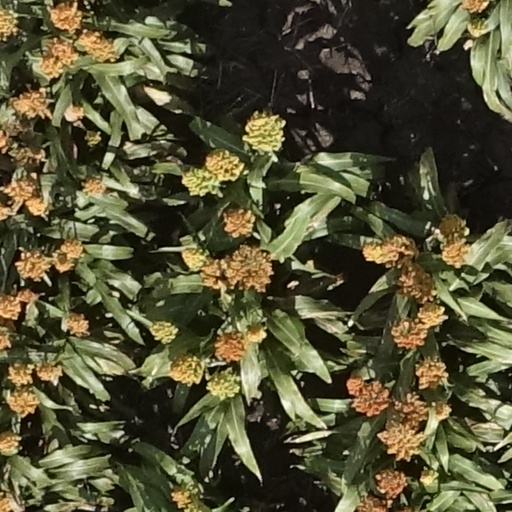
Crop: sorghum